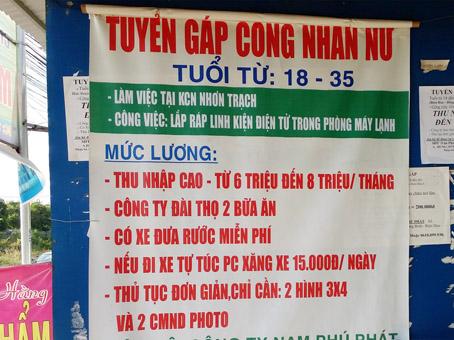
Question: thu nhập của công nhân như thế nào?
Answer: từ 6 triệu đồng đến 8 triệu đồng mỗi tháng